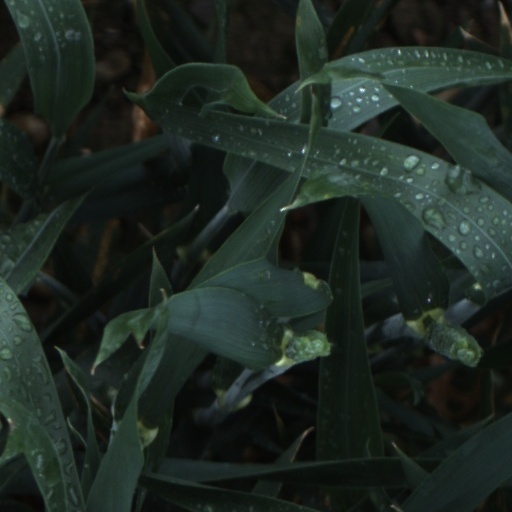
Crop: wheat